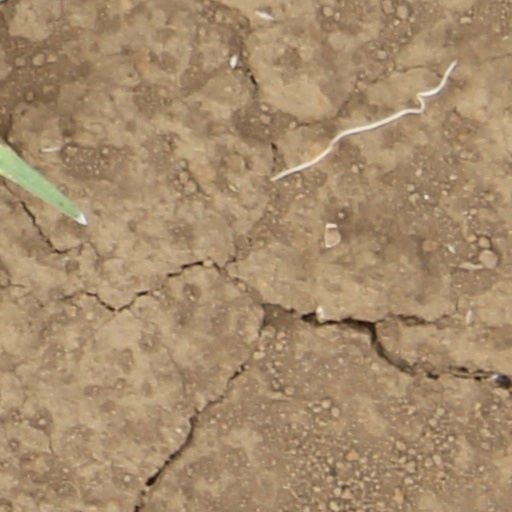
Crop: wheat